Hammerfest Municipality

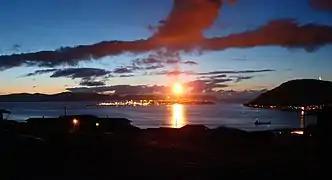
The LNG site on Melkøya at dusk seen from the Storsvingen Tourist center.

The island municipality encompasses parts of the mainland as well as three large islands: Kvaløya, Sørøya, and Seiland. Other small islands such as Lille Kamøya and Kamøya are also located here. The Sørøysundet, Kvalfjorden, and Repparfjorden are all located in the municipality. The Vargsundet strait separates the island Seiland from the mainland. Seiland National Park is partially located in the municipality on the island of Seiland. Seilandsjøkelen and Nordmannsjøkelen are both large glaciers that are located in the park. The Nordefjorden is a fjord that is part of the park. The highest point in the municipality is the tall mountain Seilandstuva. Komagaksla and Hammaren are both mountains located in Hammerfest Municipality.